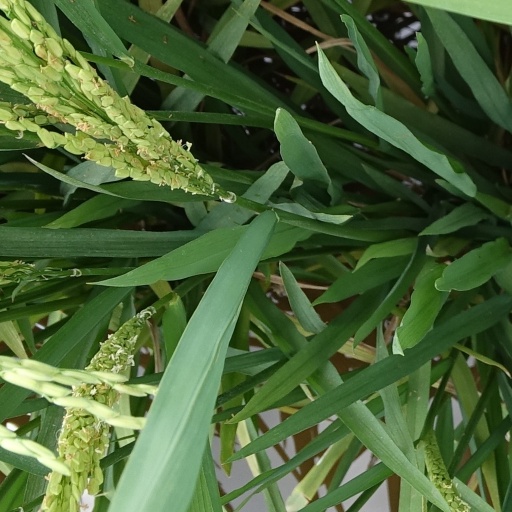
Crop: rice